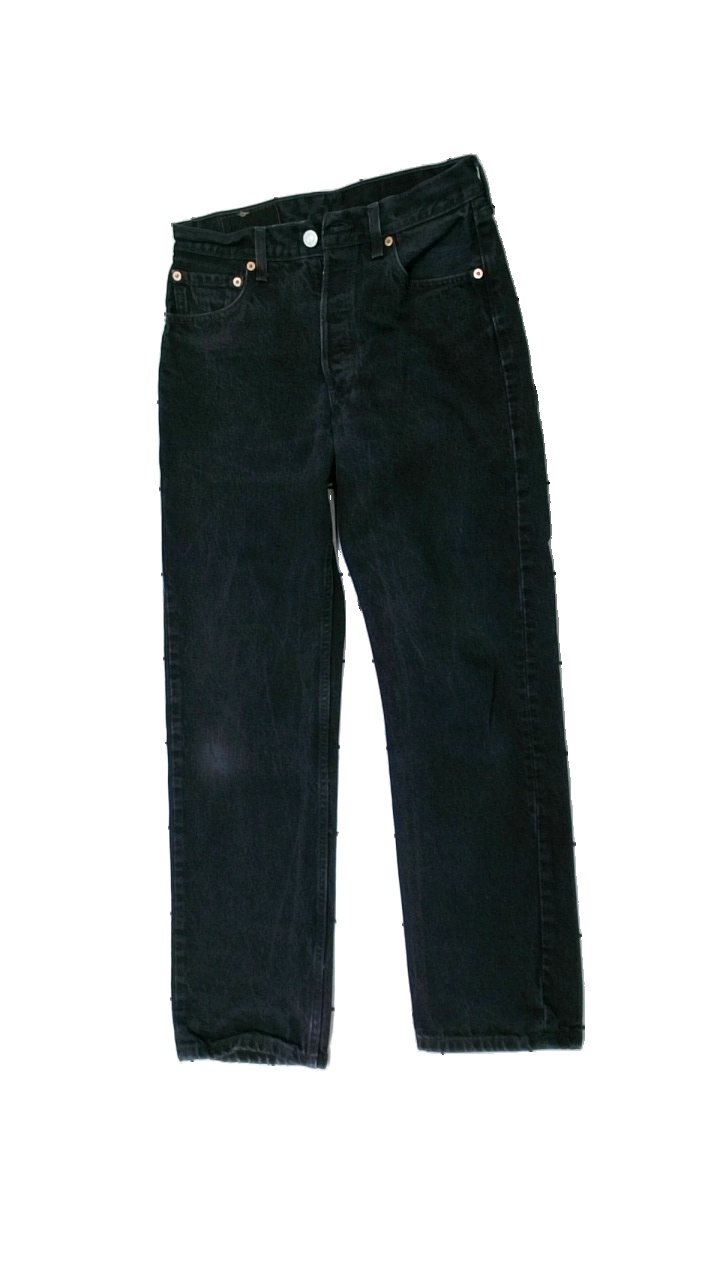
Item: Jeans (Ladies)
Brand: Levi's
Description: Black Levi's jeans
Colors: Black
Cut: Regular
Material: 100% cotton
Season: All
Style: Denim
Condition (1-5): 3
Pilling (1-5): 4
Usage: Reuse
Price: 50-100